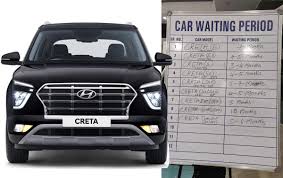
Label: noambulance